Carter Stevens

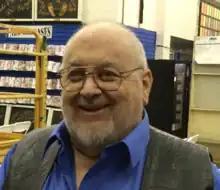
Stevens in 2014 at the XRCO Awards

Carter Stevens (October 17, 1944 – December 30, 2020) was a pornographic film actor, director, grip, gaffer, and film processing lab technician.